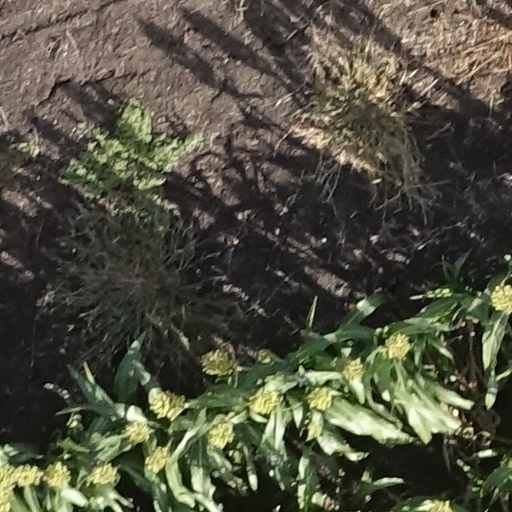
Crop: sorghum